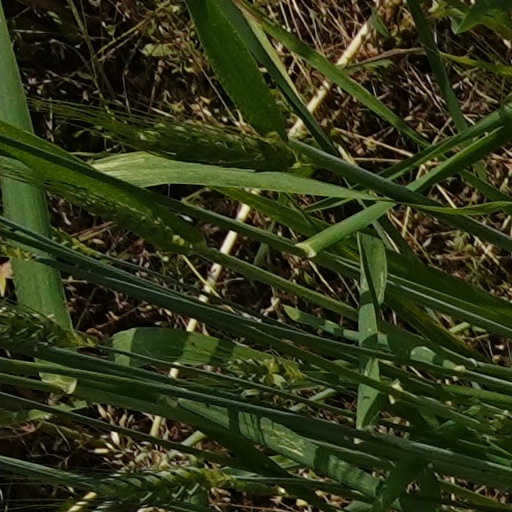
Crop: wheat